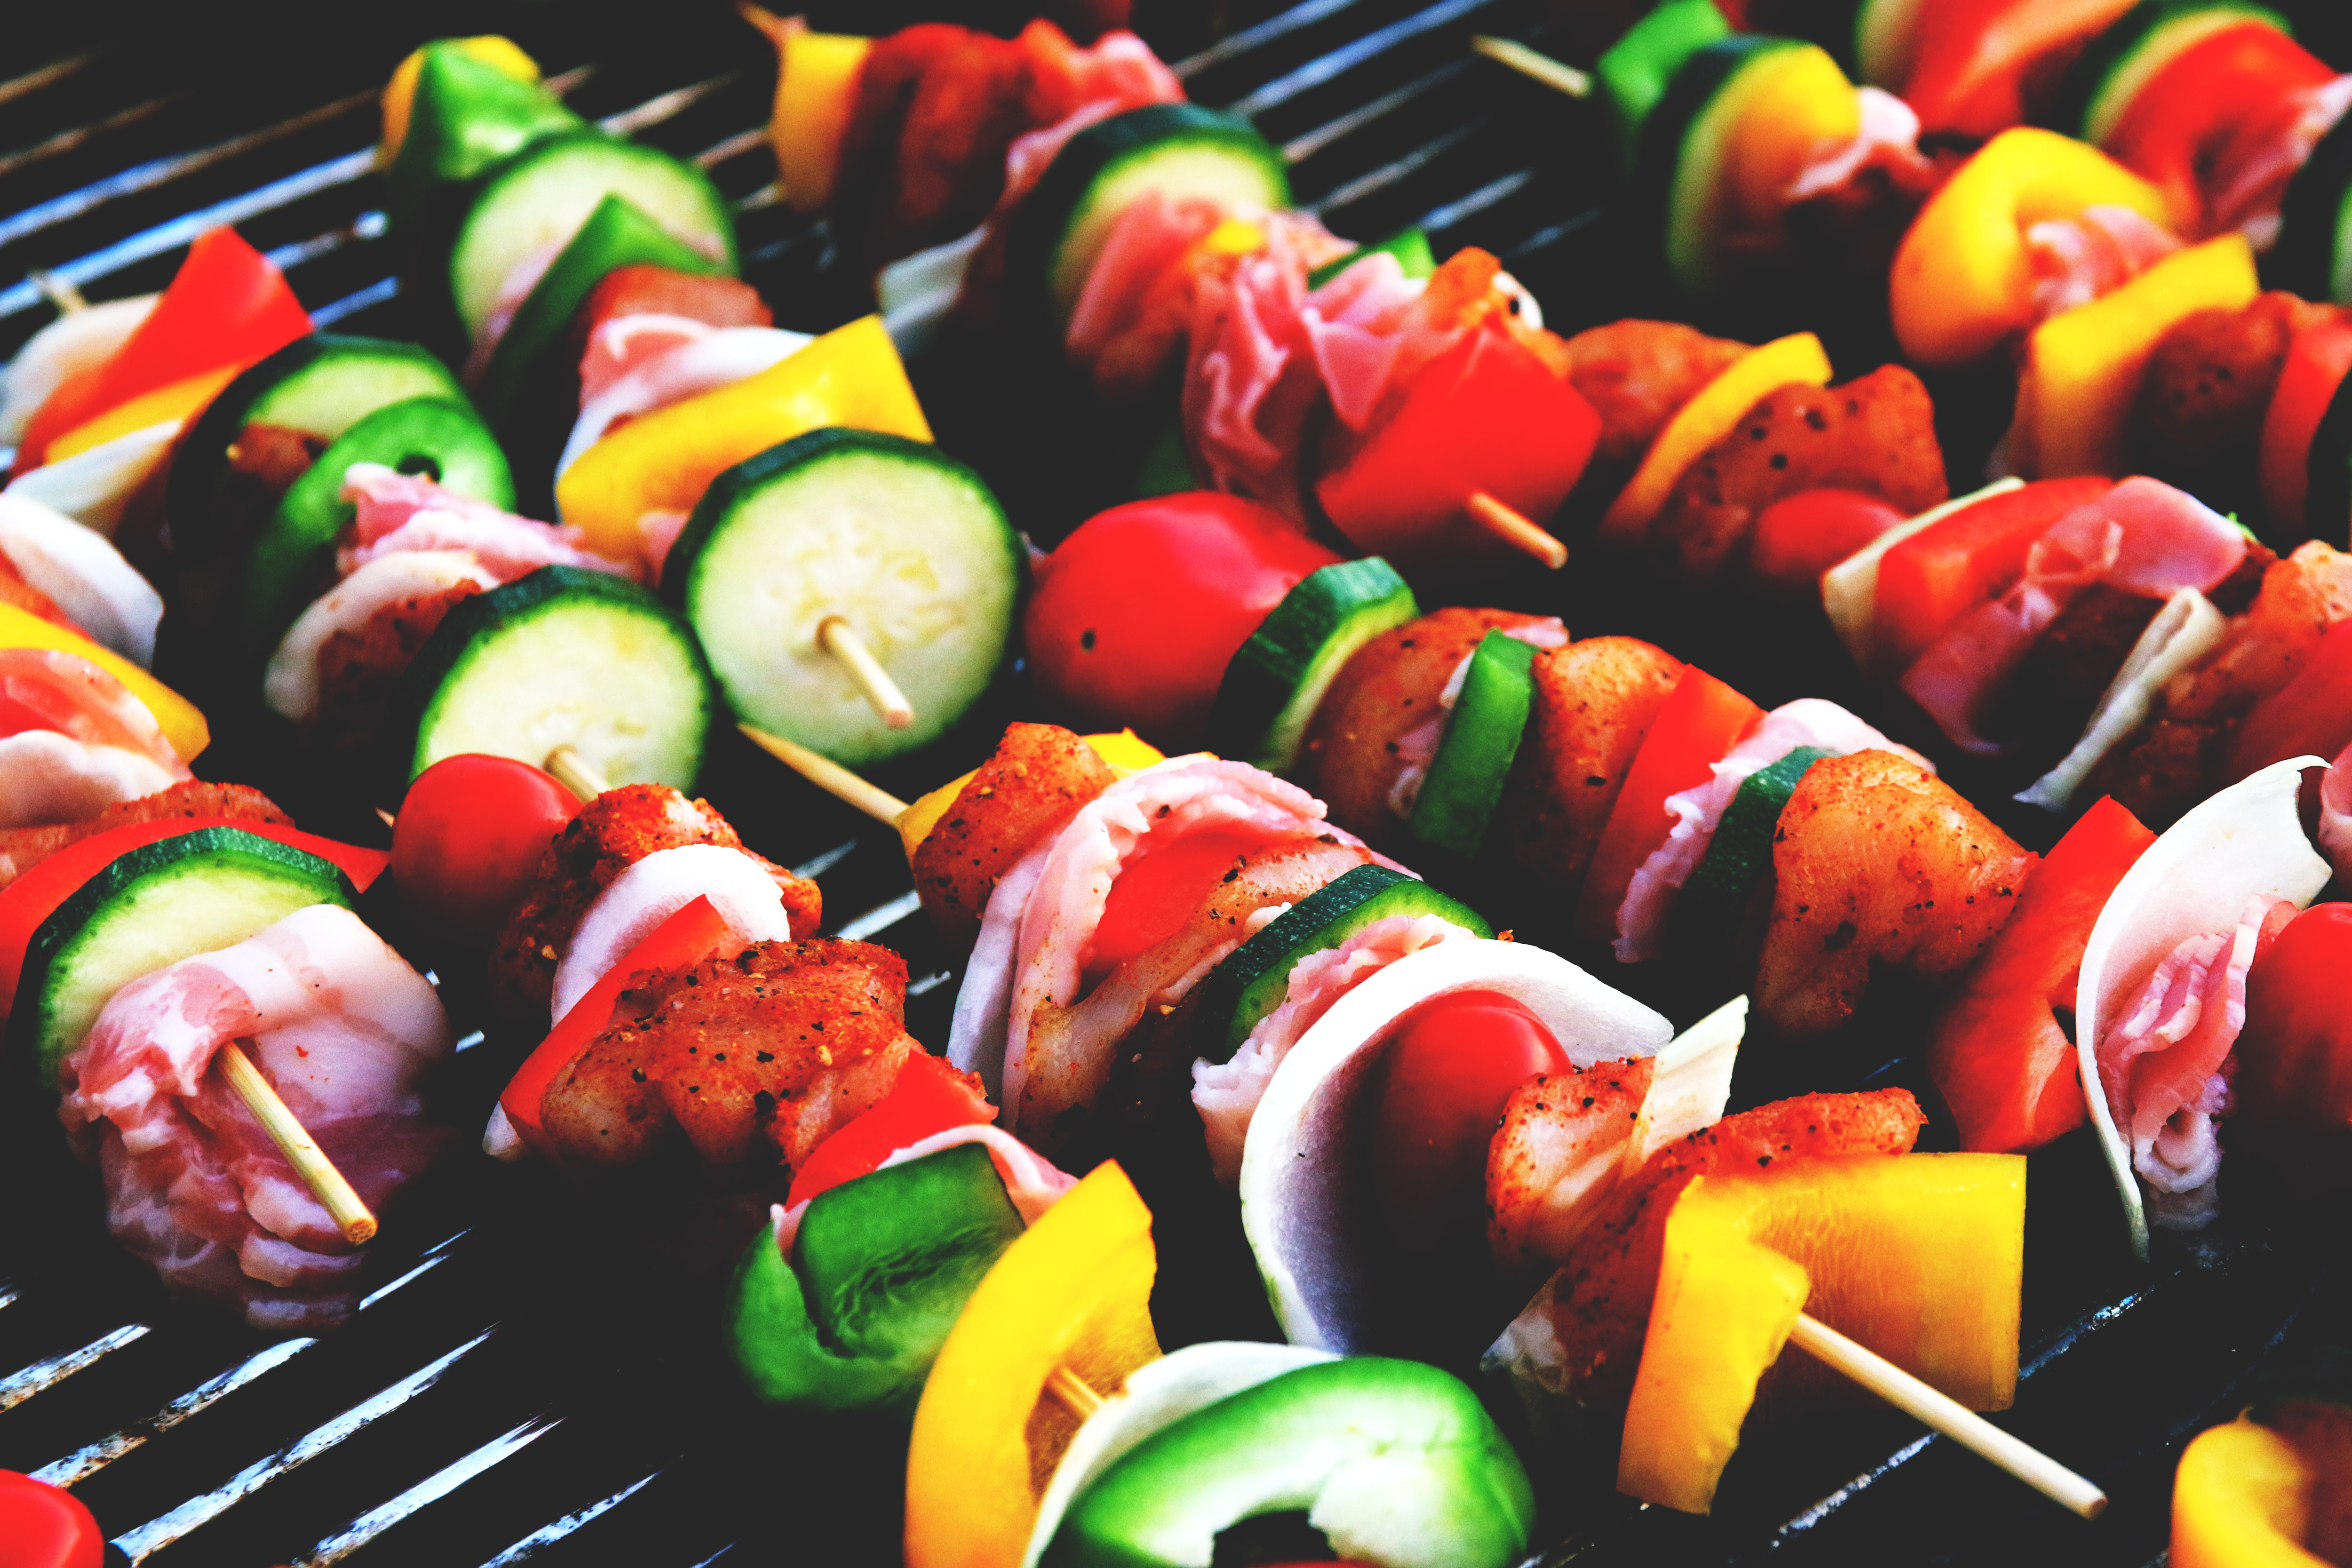
food, shashlik, skewer, brochette, pincho, cuisine, dish, souvlaki, Shish taouk, barbecue, yakitori, kebab, finger food, ingredient, produce, appetizer, Anticuchos, recipe, mediterranean food, grilling, cooking, street food, greek food, canape, french food